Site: brandenburg
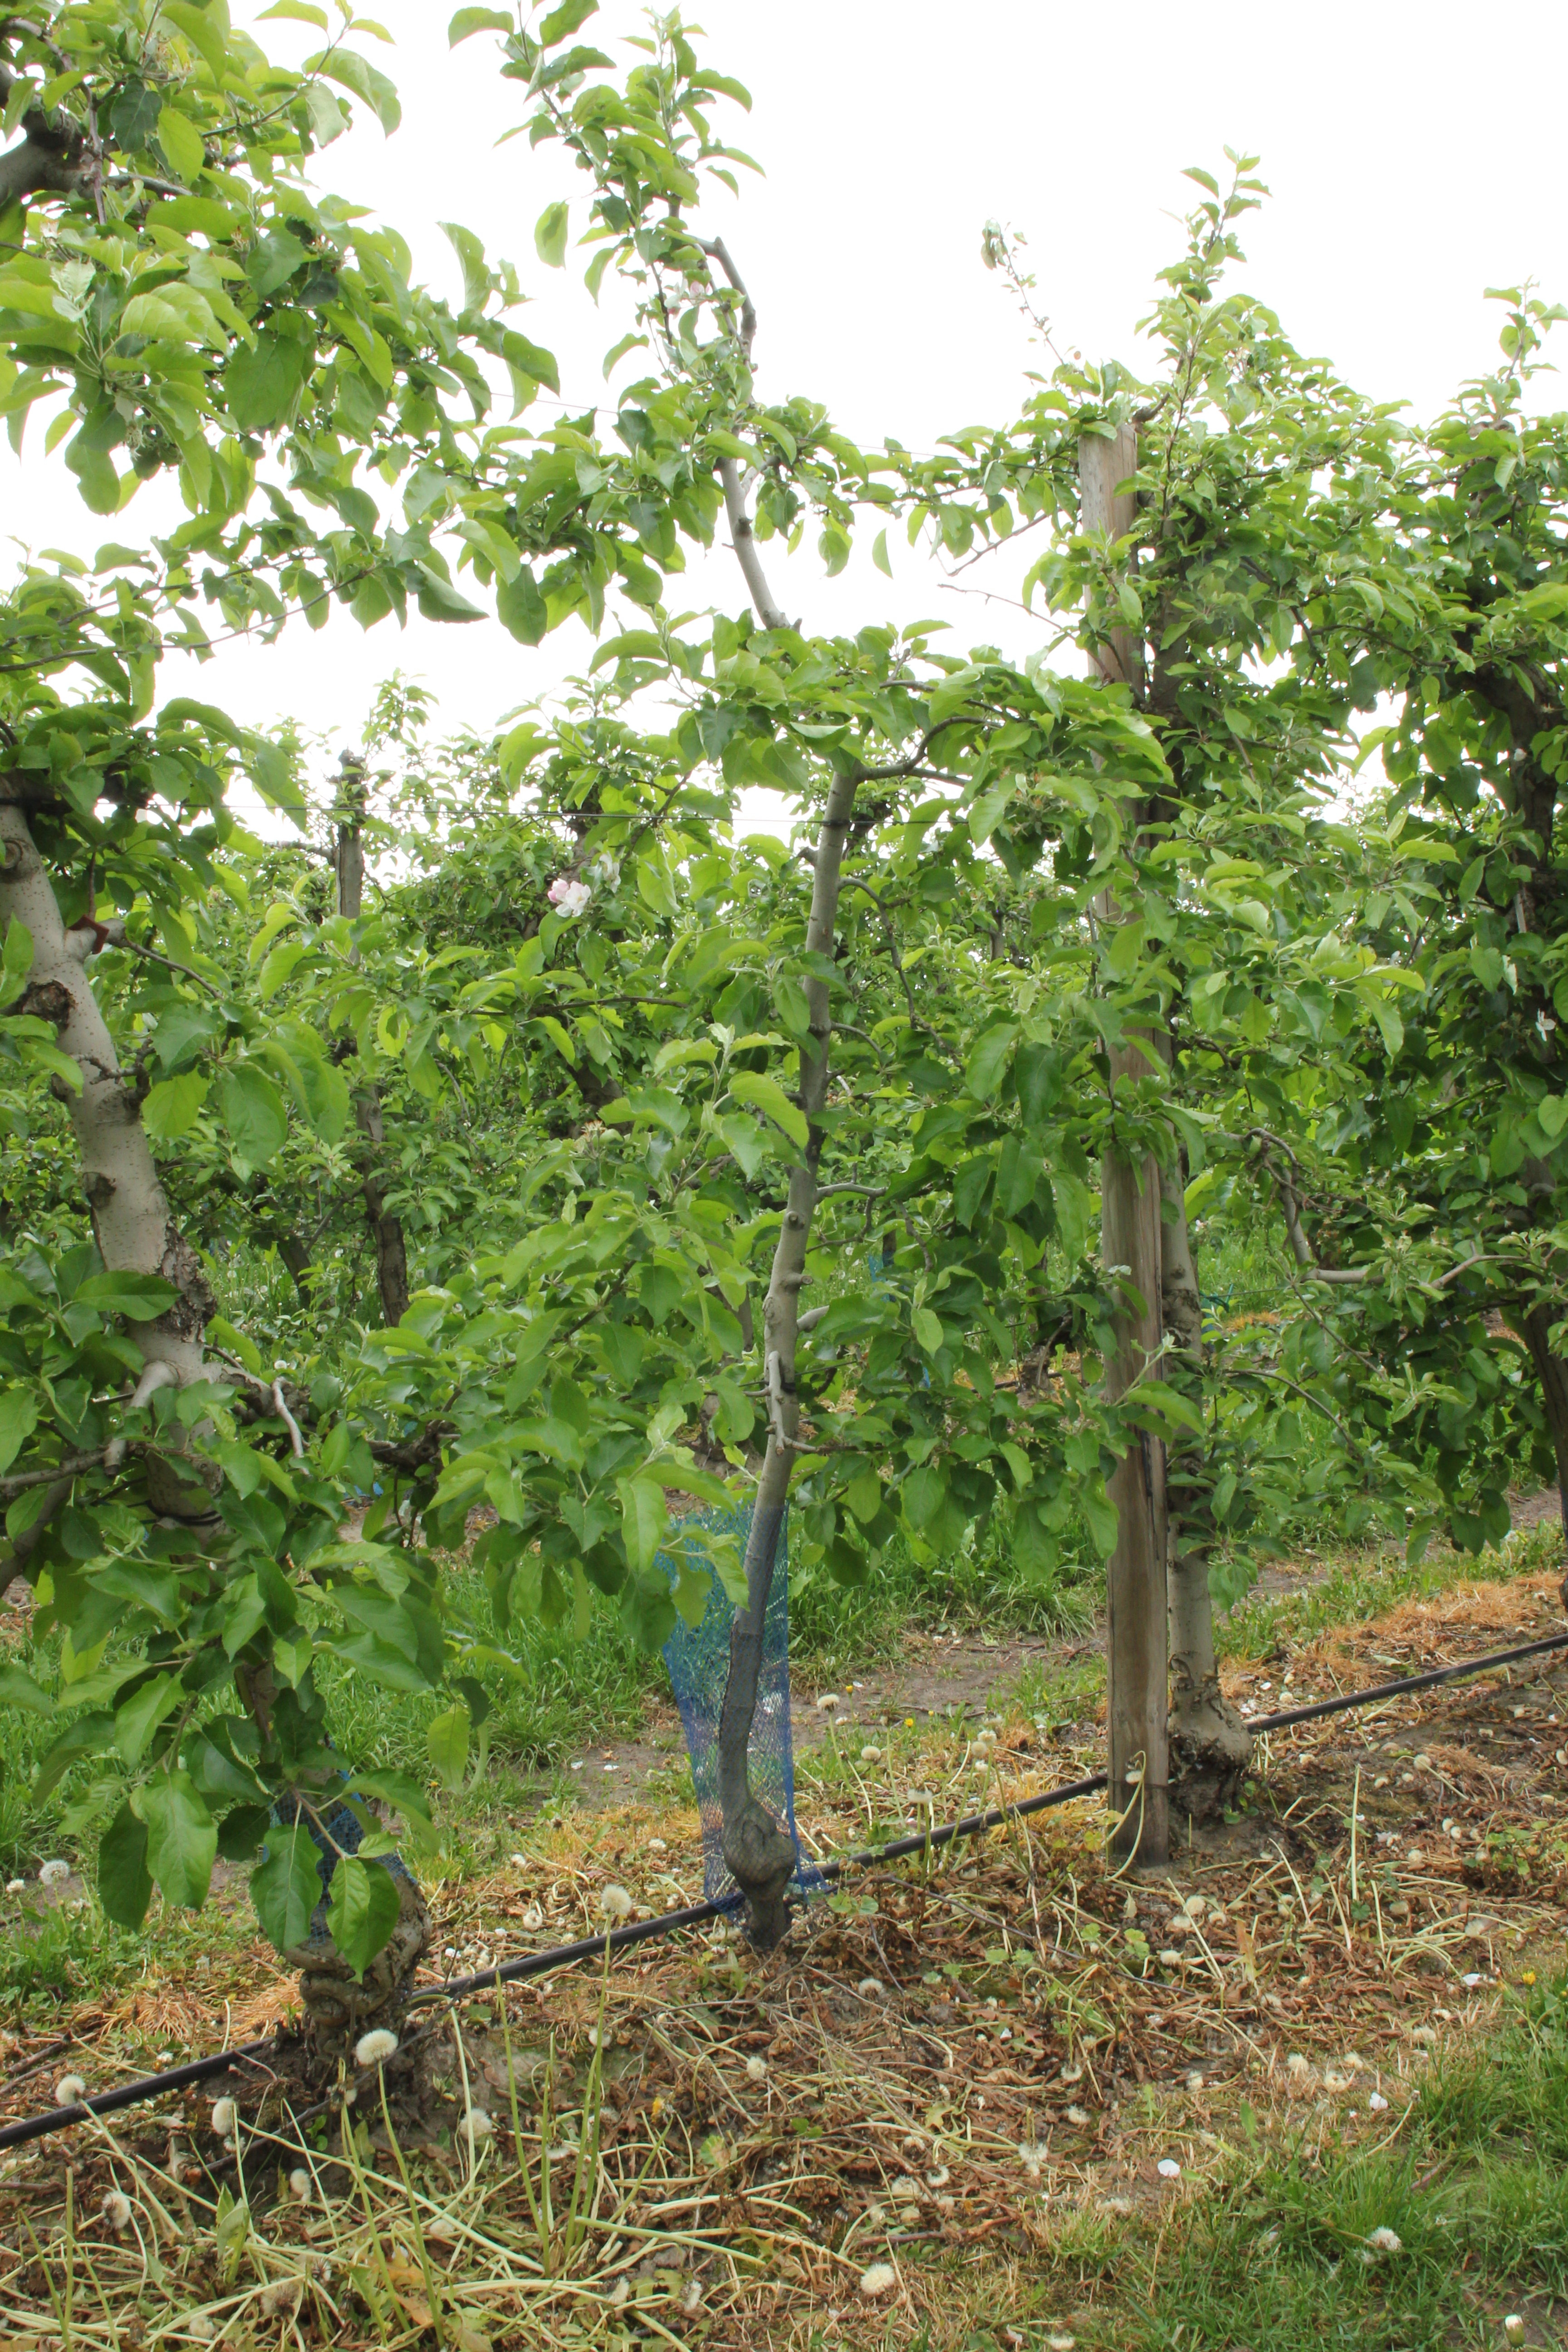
Growth stage (BBCH 67): Flowering